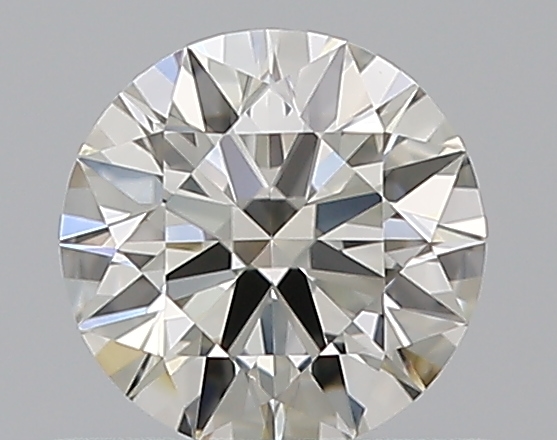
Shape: round
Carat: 0.5
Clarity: VVS2
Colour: K
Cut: EX
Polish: EX
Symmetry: EX
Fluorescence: M
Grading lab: GIA
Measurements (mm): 5.11 x 5.13 x 3.12